Killing of Sarah Halimi

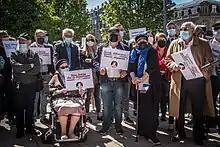
Démonstration for Sarah Halimi in Strasbourg (25 April 2021)

The Halimi killing generated significant public reaction in France and worldwide, with intellectual, media, political and Jewish communal voices demanding that antisemitism and Islamist terrorism be investigated as possible motives, and accusing both the French government and press of a coverup.